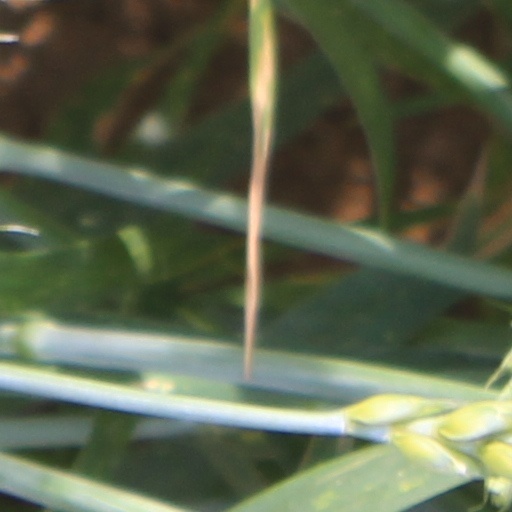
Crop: wheat